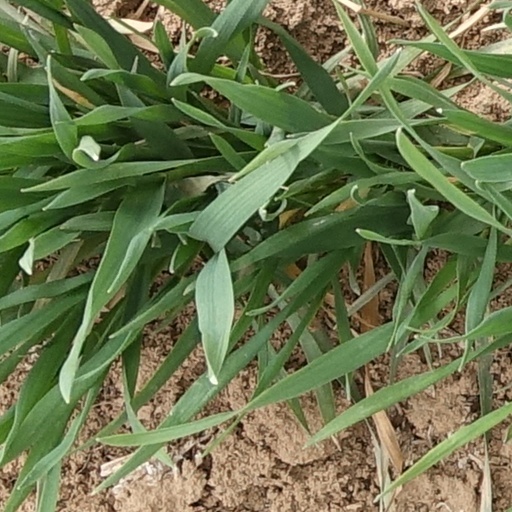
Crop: wheat